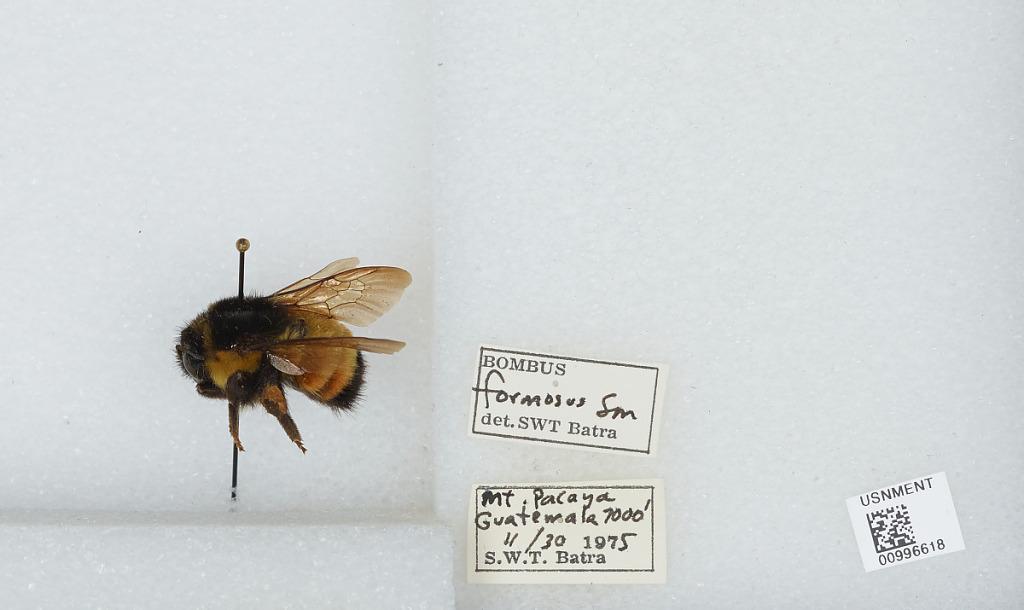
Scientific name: Bombus (Pyrobombus) ephippiatus (Say)
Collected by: S. Batra
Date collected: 1975-11-30
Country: Guatemala
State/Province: Escuintla
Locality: Mount Pacaya
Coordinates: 14.3808, -90.6011
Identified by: Batra, S. W.T.